Visa Inc.

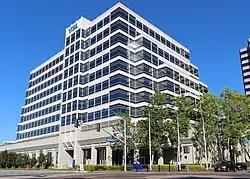
Former headquarters building in Foster City, now a branch office campus

Visa was traditionally headquartered in San Francisco until 1985, when it moved to San Mateo. Around 1993, Visa began consolidating various scattered offices in San Mateo to a location in nearby Foster City. Visa became Foster City's largest employer.